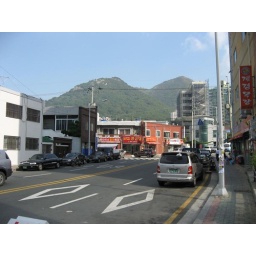
This is the view up the road outside our apartment. The mountains look fantastic but they're everywhere in Korea.